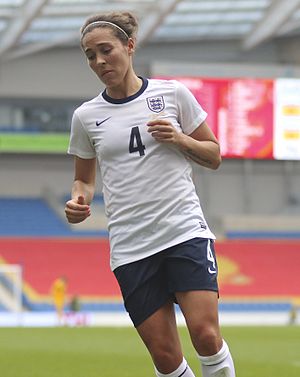
Fara Williams
Williams i 2014
Fara Tanya Franki Williams Merrett MBE er en engelsk fodboldspiller, der spiller som central midtbanespiller for FA WSL klubben Arsenal Ladies og Englands landshold. Williams er en konsekvent målscorer, der betragtes som en af Englands førende spillere. Siden hun fik sin seniordebut i 2002, har hun spillet 150 kampe for England. Hun spillede ved de europæiske mesterskaber i 2005, 2009 og 2013, og ved verdensmesterskaberne i 2007, 2011 og 2015. Williams spillede også med i Storbritanniens olympiske fodboldhold ved sommer-OL 2012 i London.